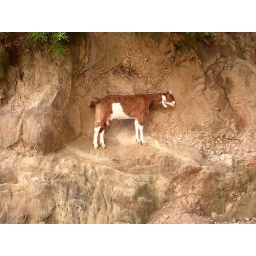
This goat was standing by itself on the steep hill side